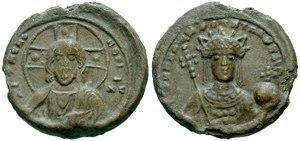
Irène Doukas ou Doukaina fut la femme de l’empereur byzantin Alexis Iᵉʳ ainsi que la mère de son successeur, Jean II Comnène, et de l’historienne Anne Comnène. D’abord éclipsée par la personnalité d’Anne Dalassène, mère d’Alexis Iᵉʳ, elle exerça une influence grandissante sur son époux après que l'impératrice-mère eut dû se retirer dans un monastère. Elle ne put toutefois empêcher Alexis de désigner comme successeur son fils Jean, de préférence à Nicéphore Bryenne, candidat d’Irène et d’Anne Comnène, son épouse.